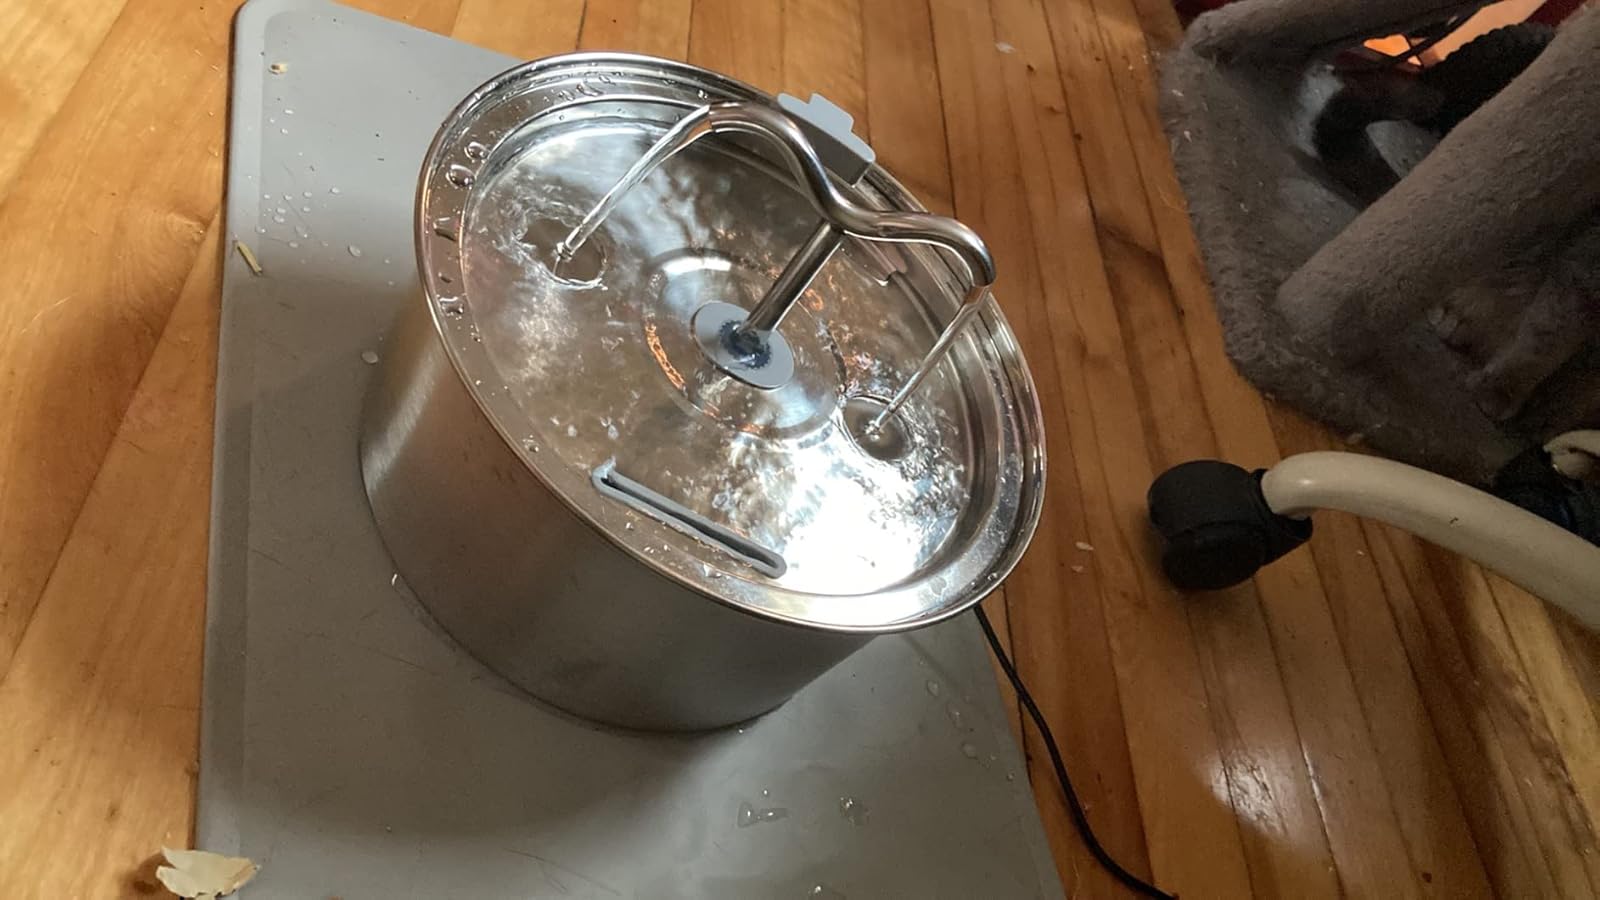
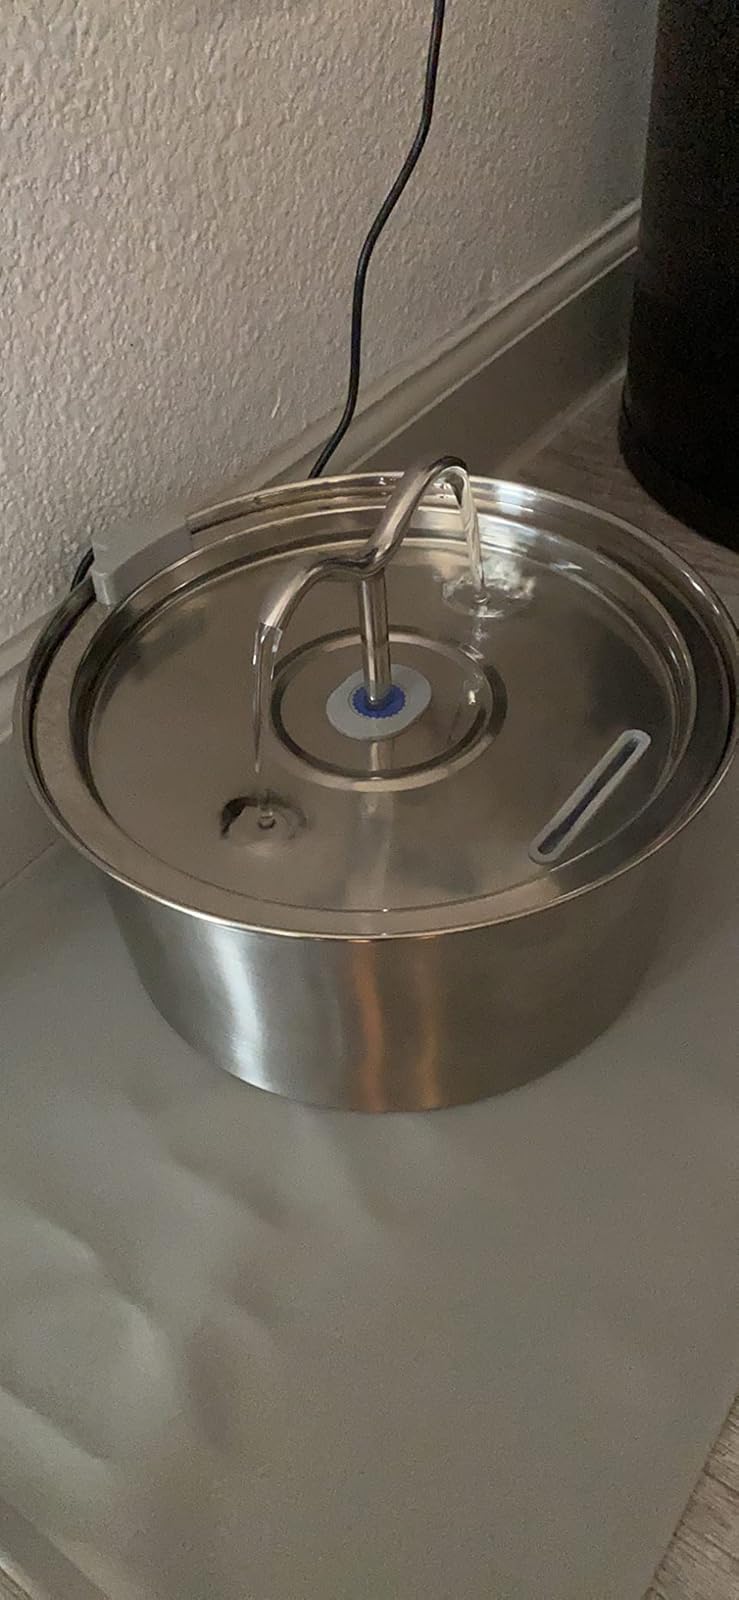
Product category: items_bowl
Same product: yes